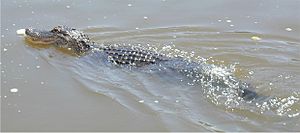
Amerikansk alligator / Alligatorjagt
Det ser ud til at denne alligator griner, måske af en uheldig jæger!.
Amerikansk alligator er den ene af de to nulevende arter i slægten Alligator.